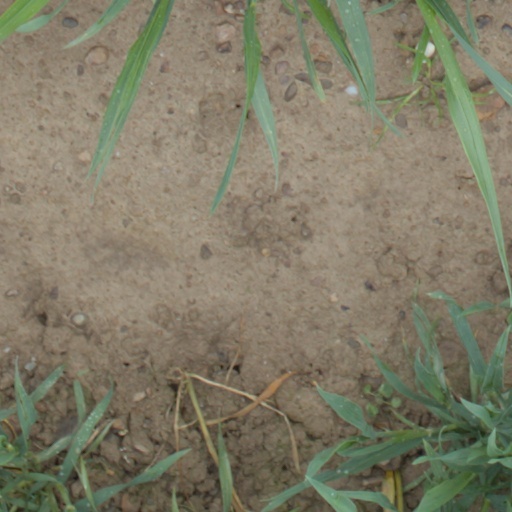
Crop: wheat